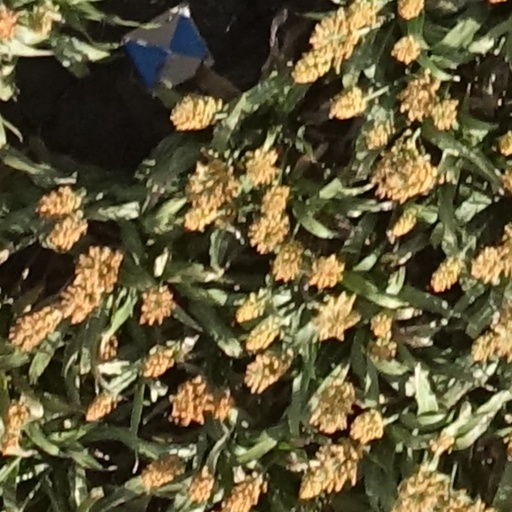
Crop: sorghum